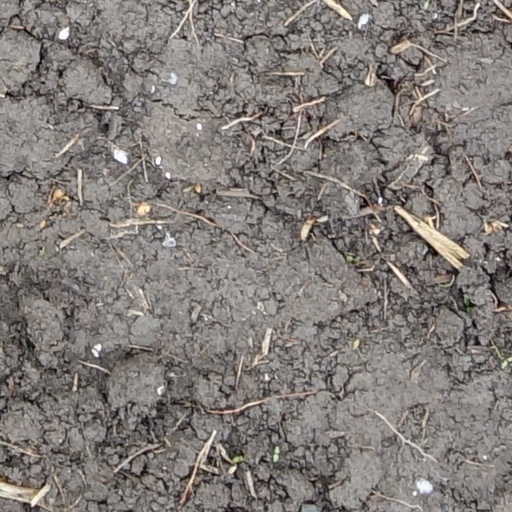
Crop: wheat